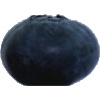
Label: blueberry